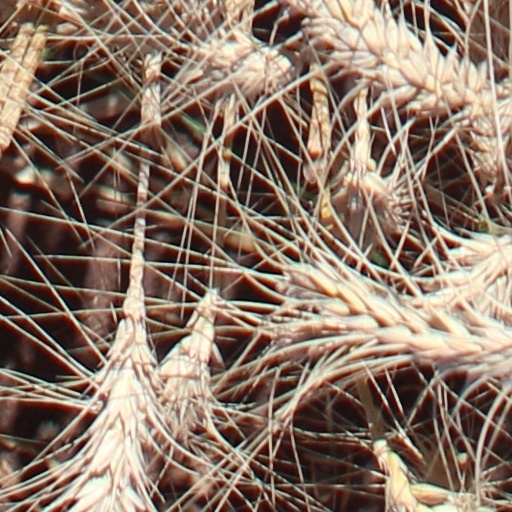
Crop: wheat